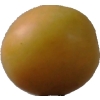
Label: cherry_wax